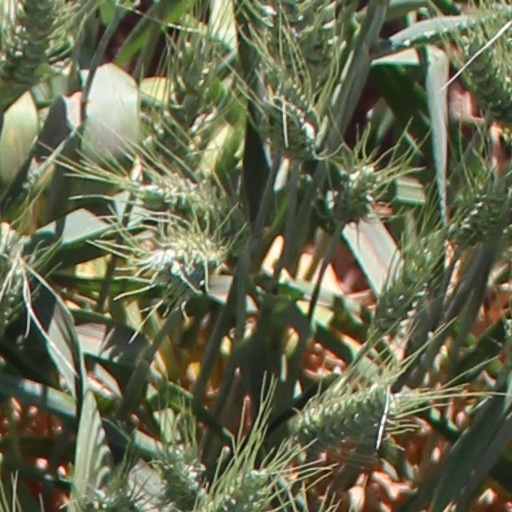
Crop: wheat